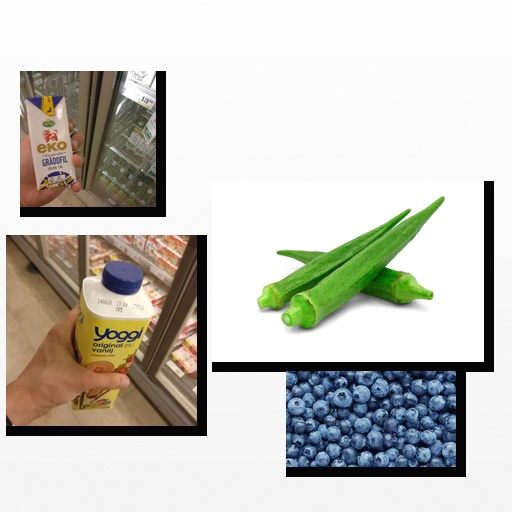
Food items: blueberry, sour_cream, okra, strawberry_yogurt